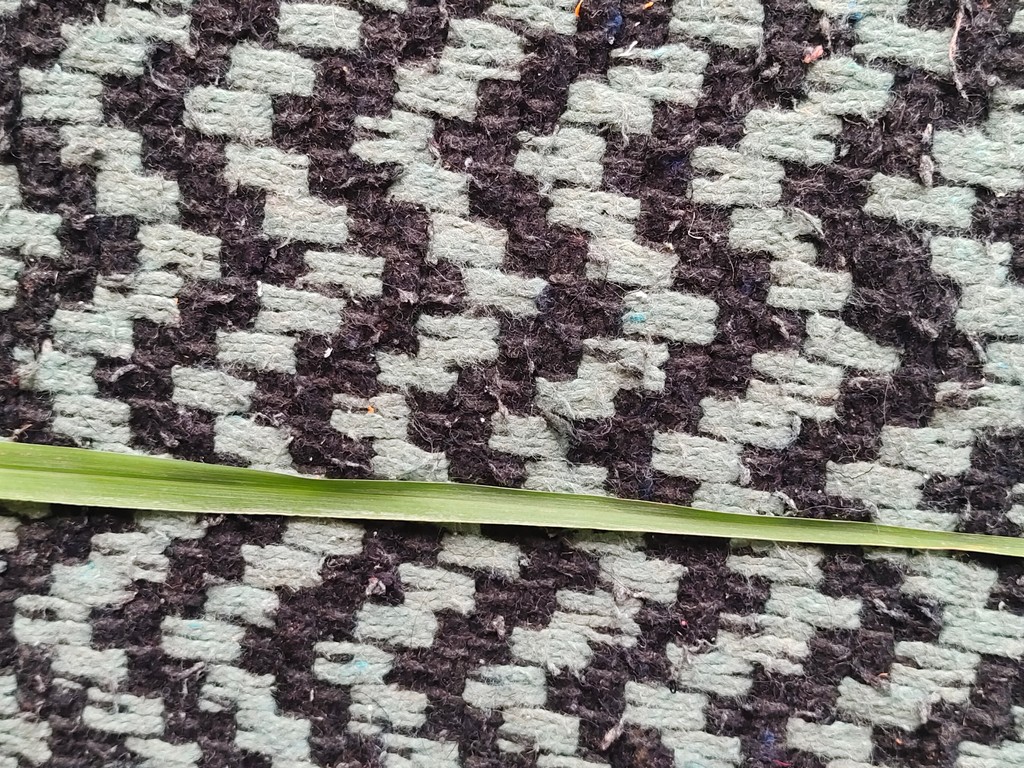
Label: Healthy